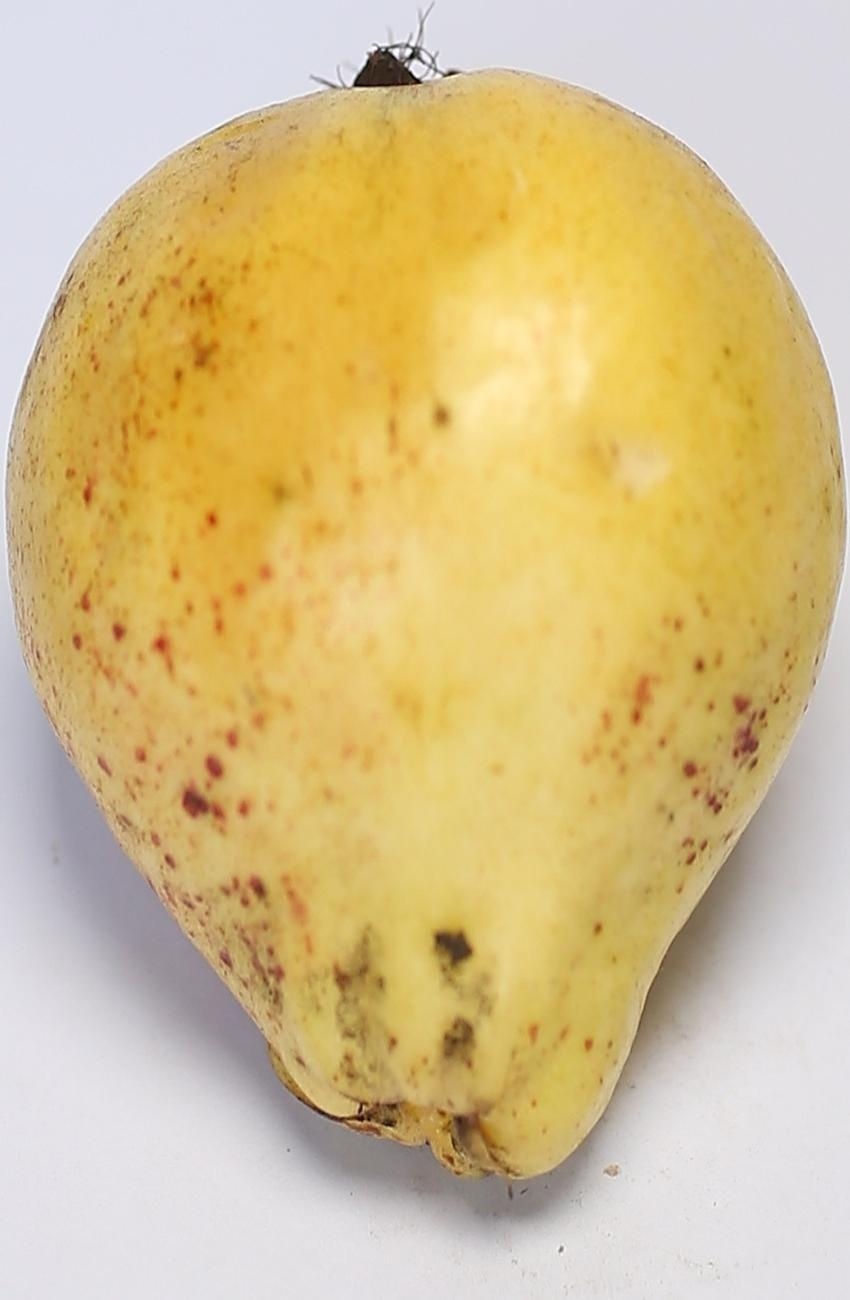
Maturity: ripe
Variety: riyali